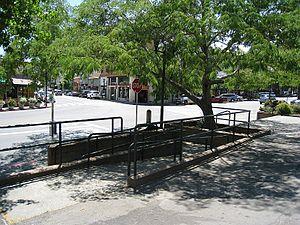
Fairfax est une municipalité américaine du comté de Marin, en Californie. Sa population était de 7 319 habitants au recensement de 2000.